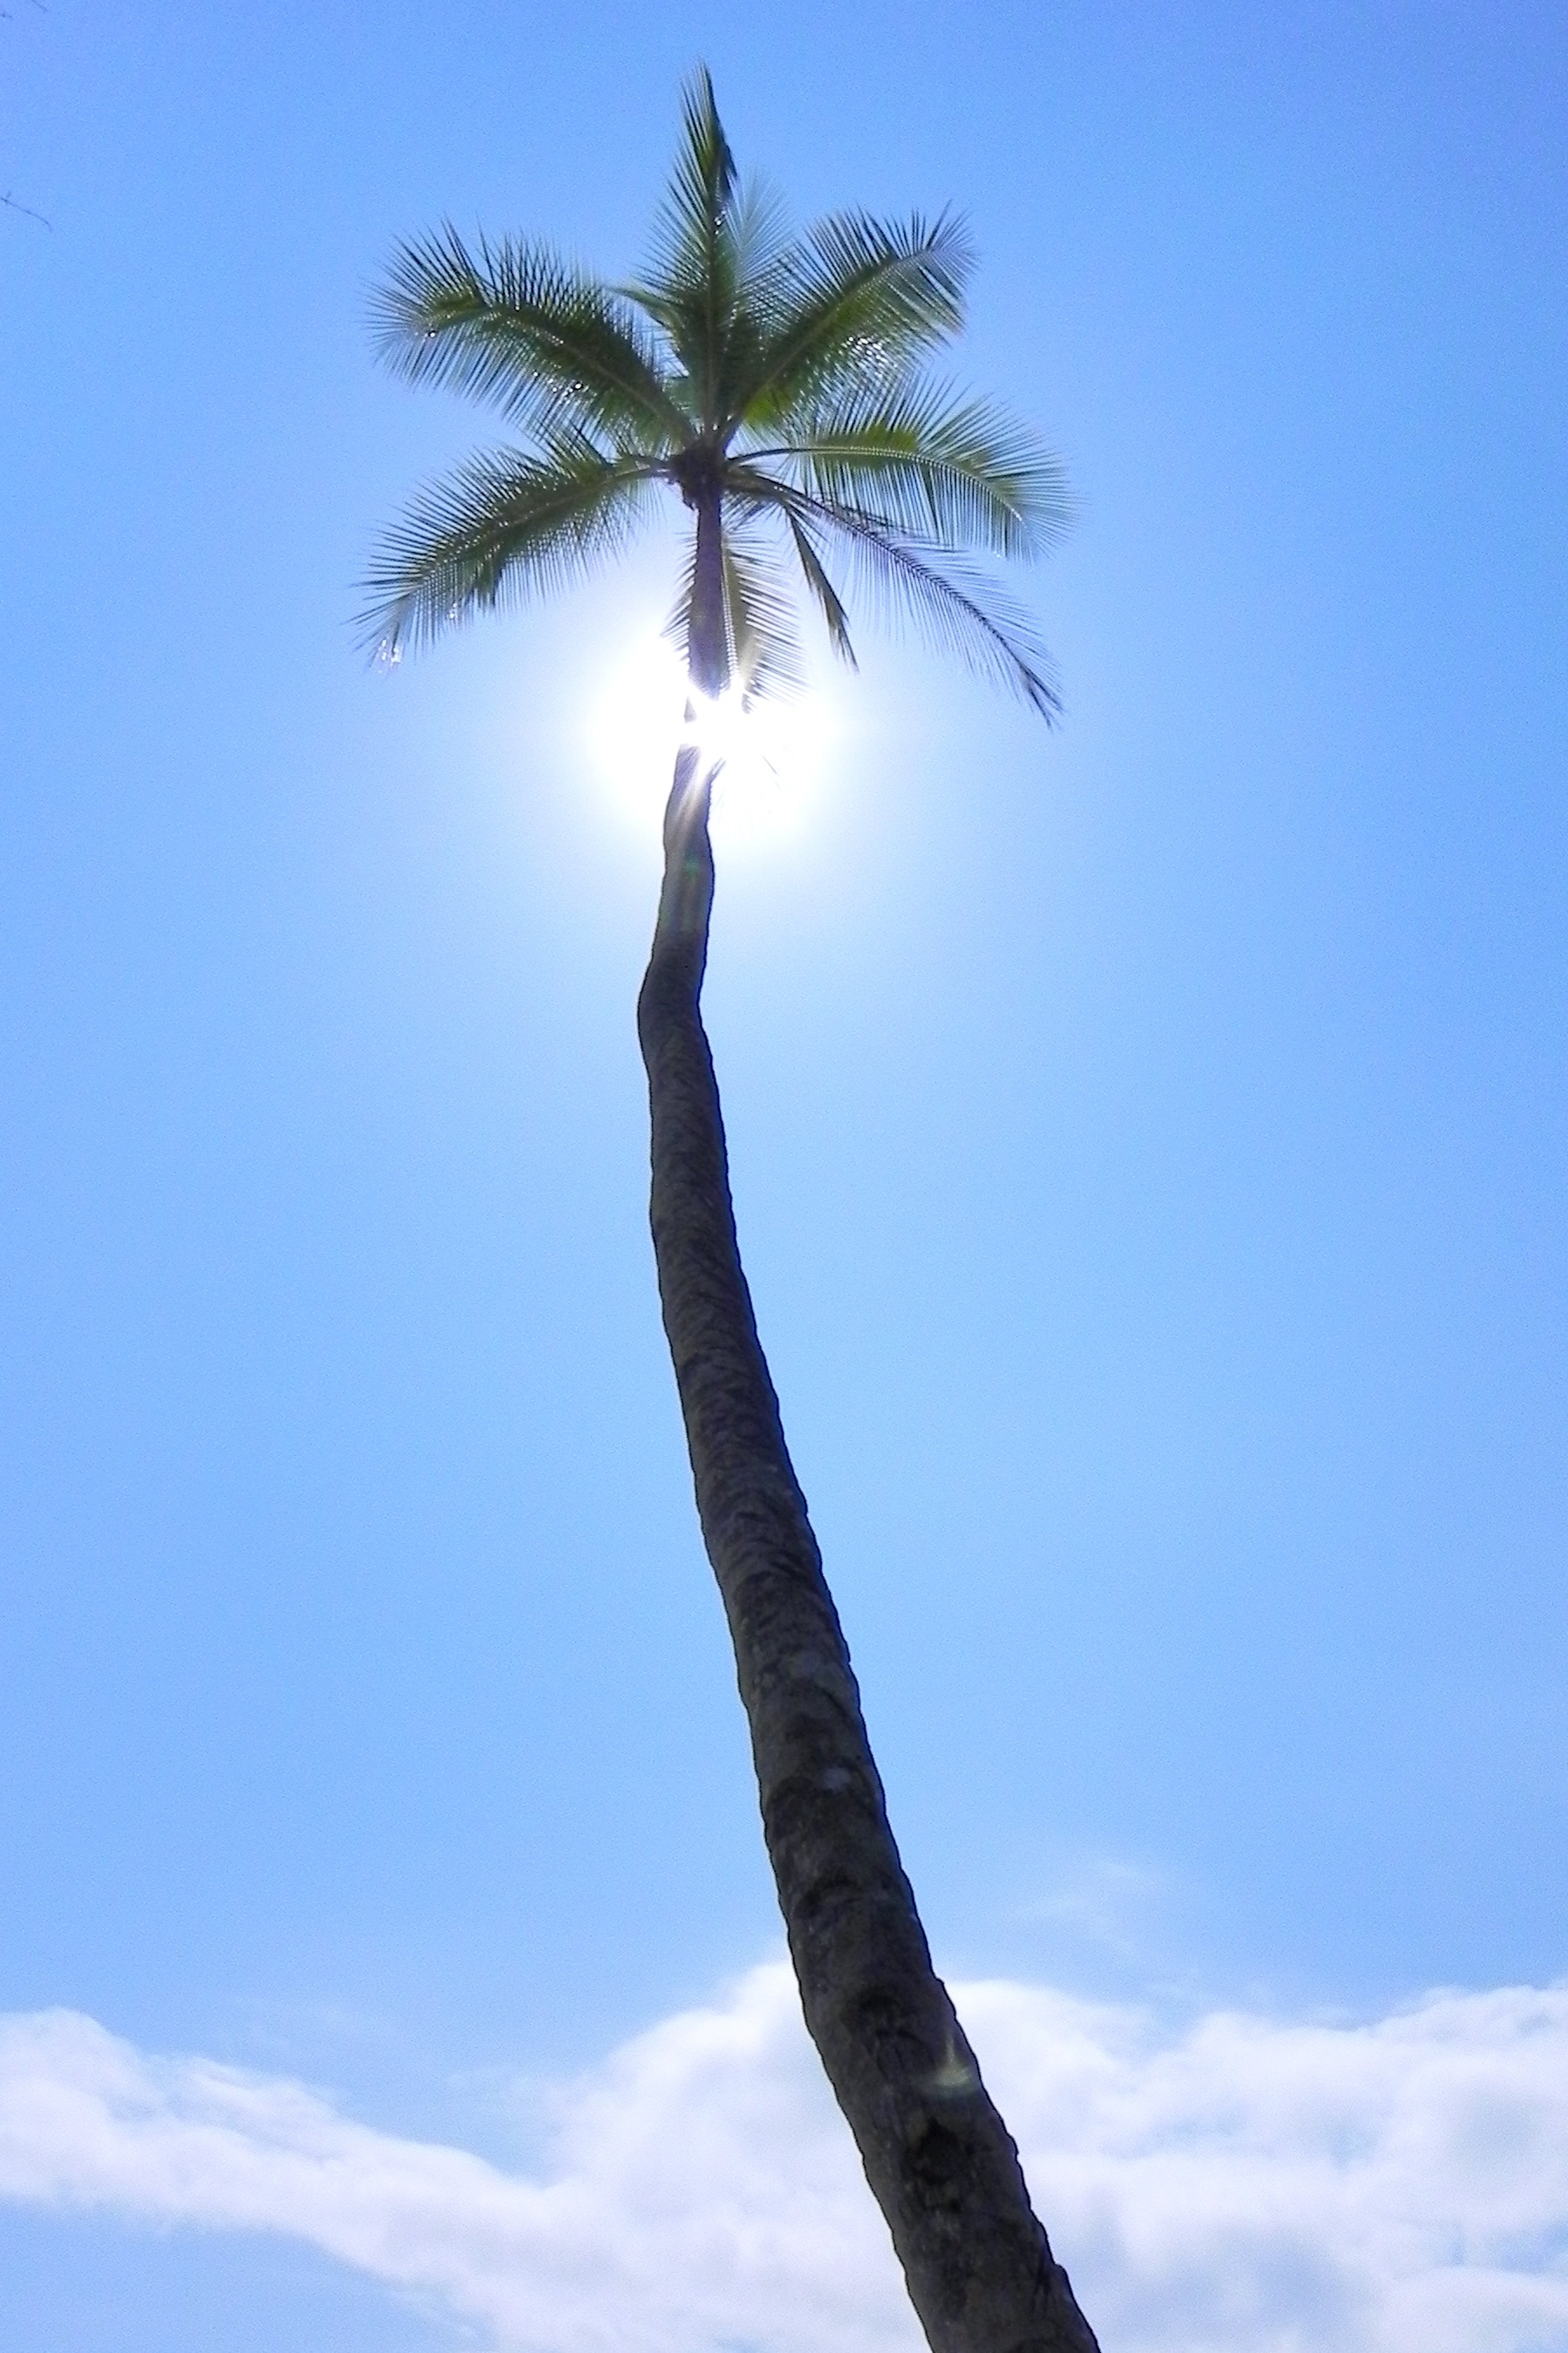
beach, tree, branch, plant, sky, leaf, flower, wind, summer, palm, tropical, holiday, blue, hot, against the light, flowering plant, woody plant, land plant, arecales, palm family